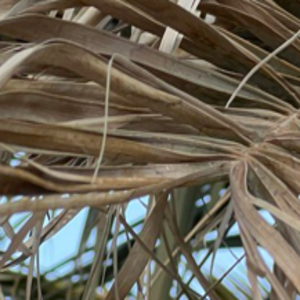
Label: Fusarium Wilt